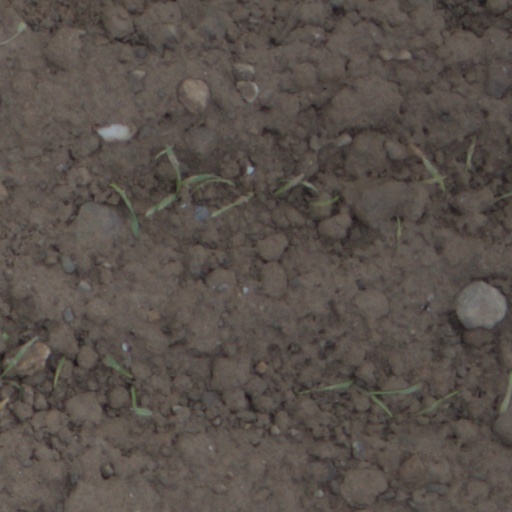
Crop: wheat